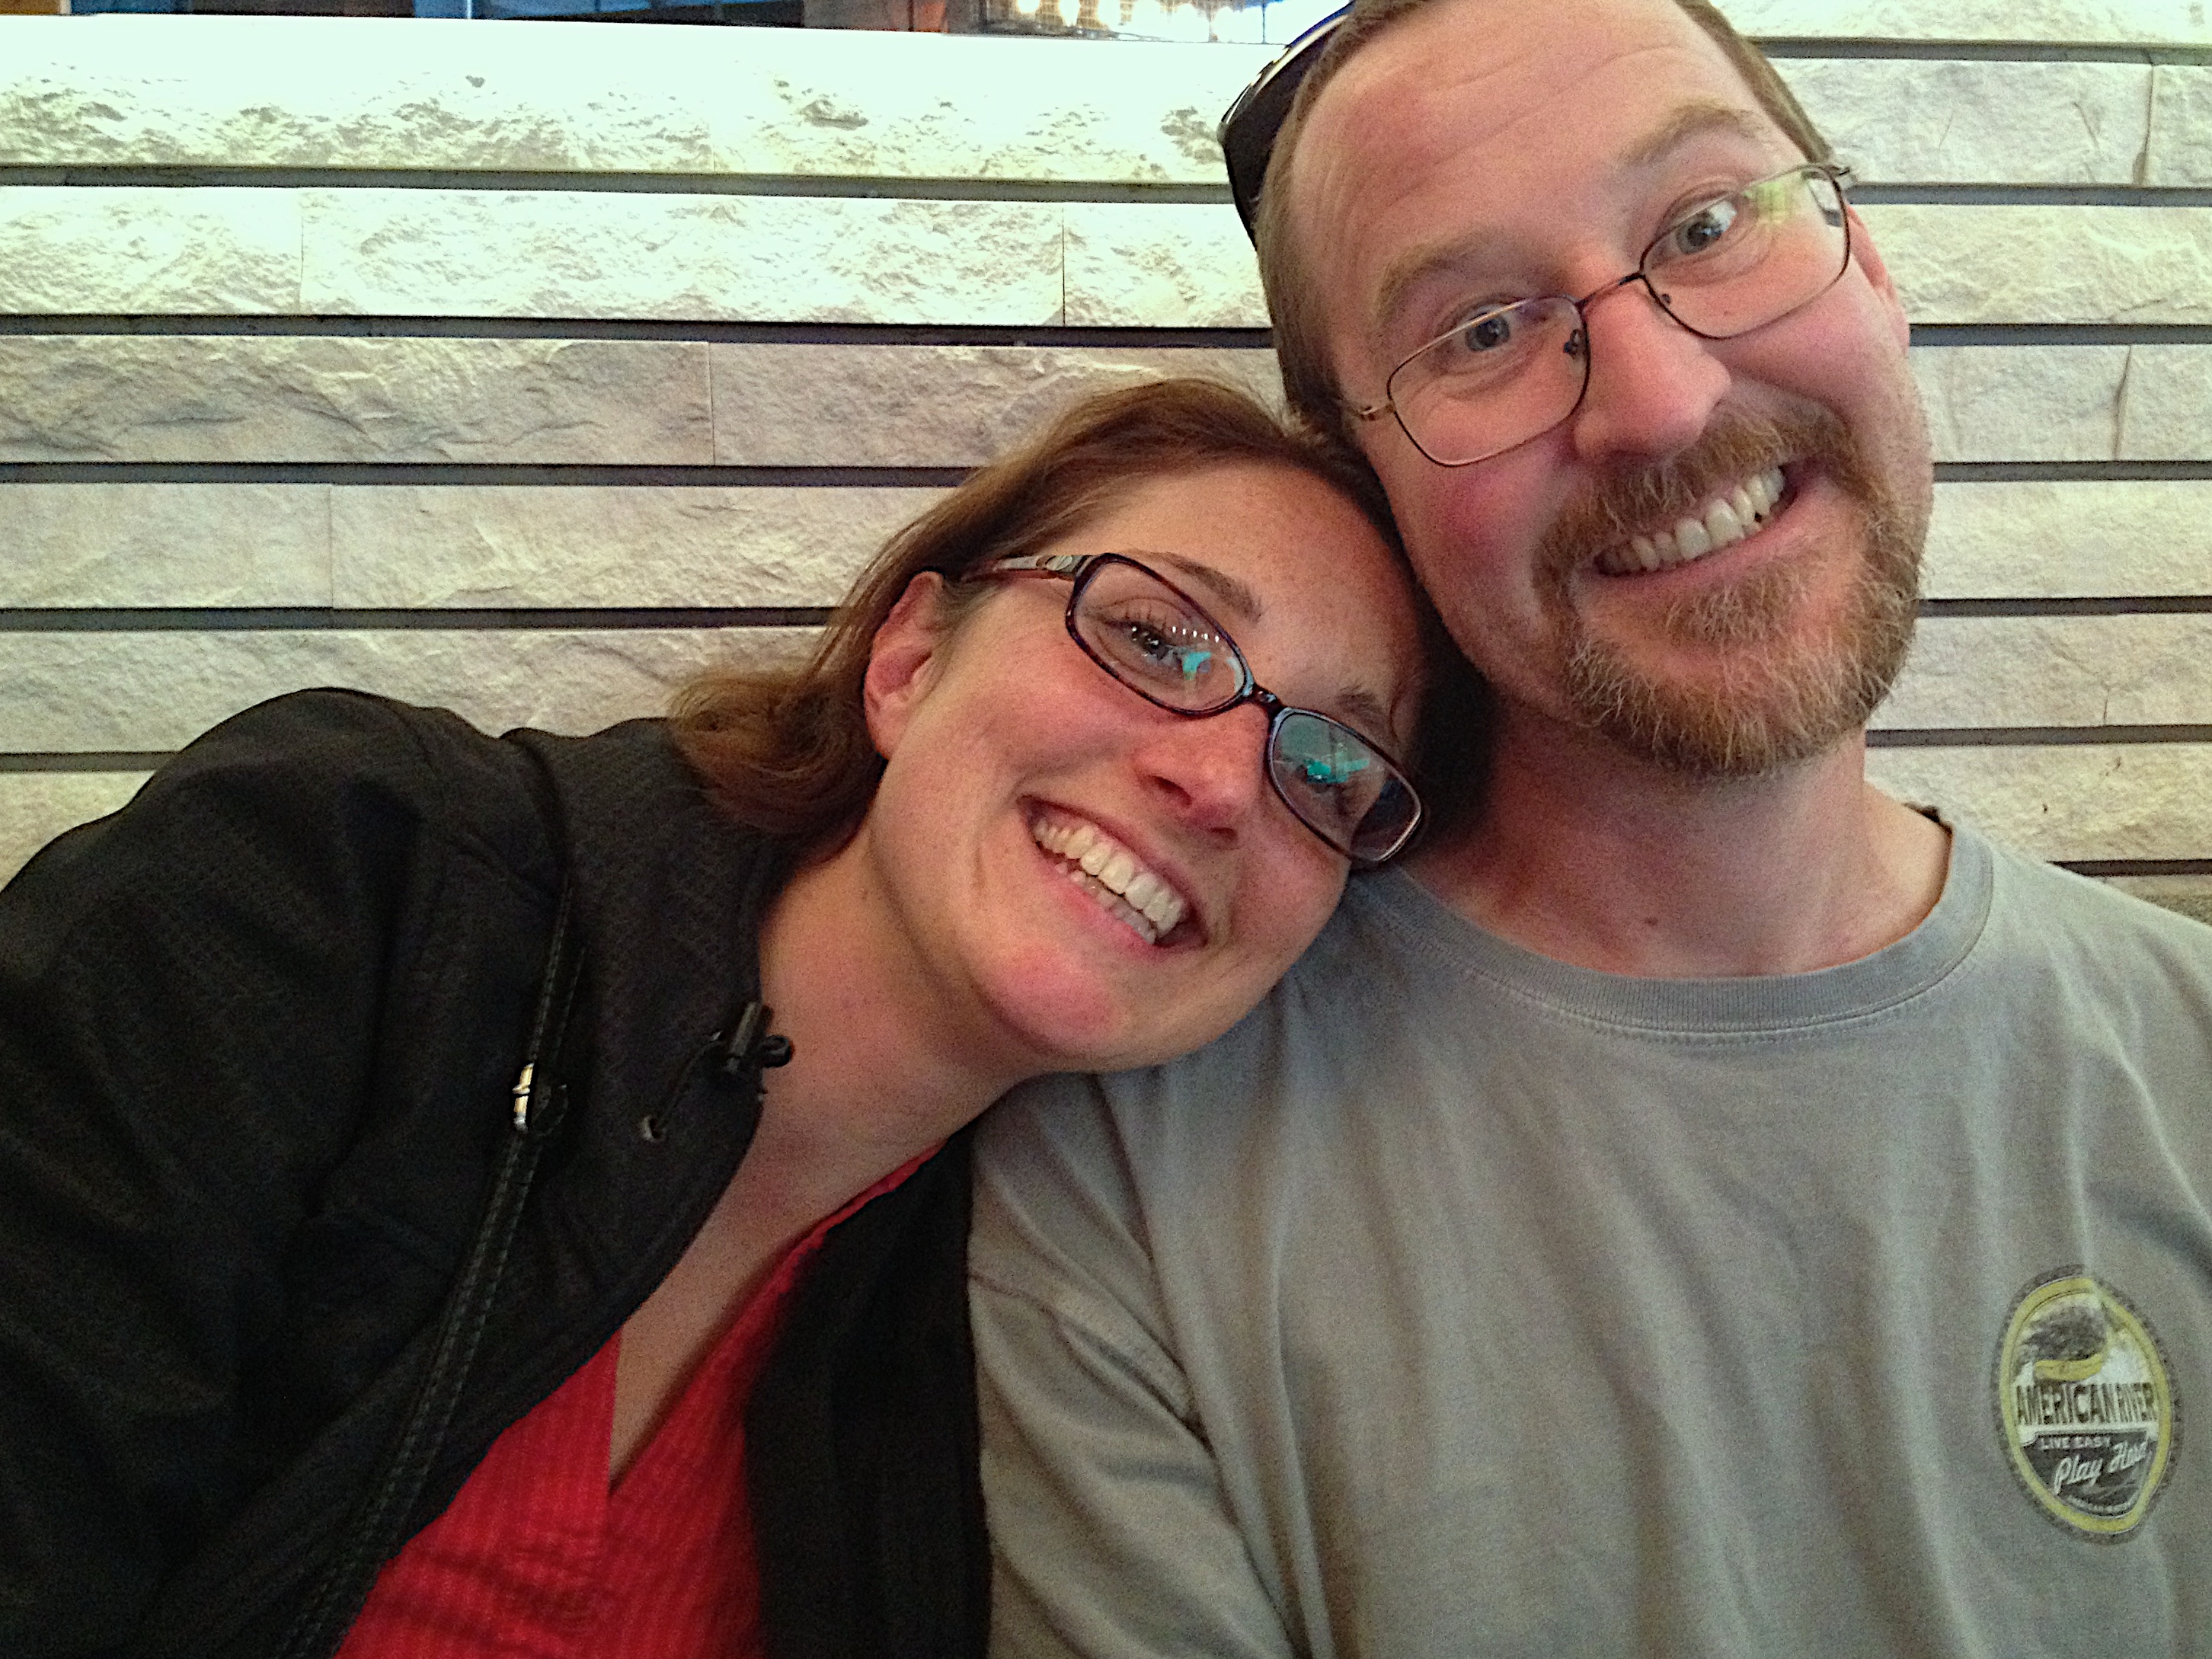
man, person, people, hair, male, portrait, facial expression, smile, beard, senior citizen, family, fun, glasses, giulia, interaction, grandparent, facial hair, vision care